Fira de Barcelona

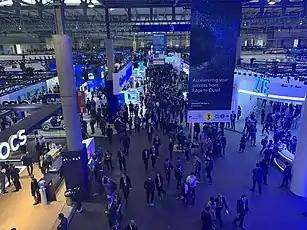

Fira de Barcelona has over 500,000 m of exhibition floor space and is one of the largest in Europe, divided into two large venues: the emblematic Montjuïc and the modern Gran Via, designed by the Japanese architect Toyo Ito. In November 2021, Fira de Barcelona took over the management of the CCIB (Barcelona International Convention Centre), becoming the leading operator in Barcelona.